United Nations Security Council Resolution 1511

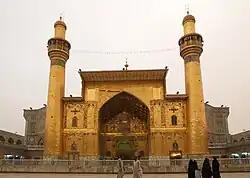
Imam Ali Mosque in Iraq

United Nations Security Council resolution 1511 was adopted unanimously on 16 October 2003, after reaffirming previous resolutions on Iraq, particularly 1483 (2003), 1500 (2003), and Resolution 1373 (2001) on terrorism. The council urged countries to contribute towards a multinational force to maintain security and called for power to be returned to the Iraqi people as soon as possible.